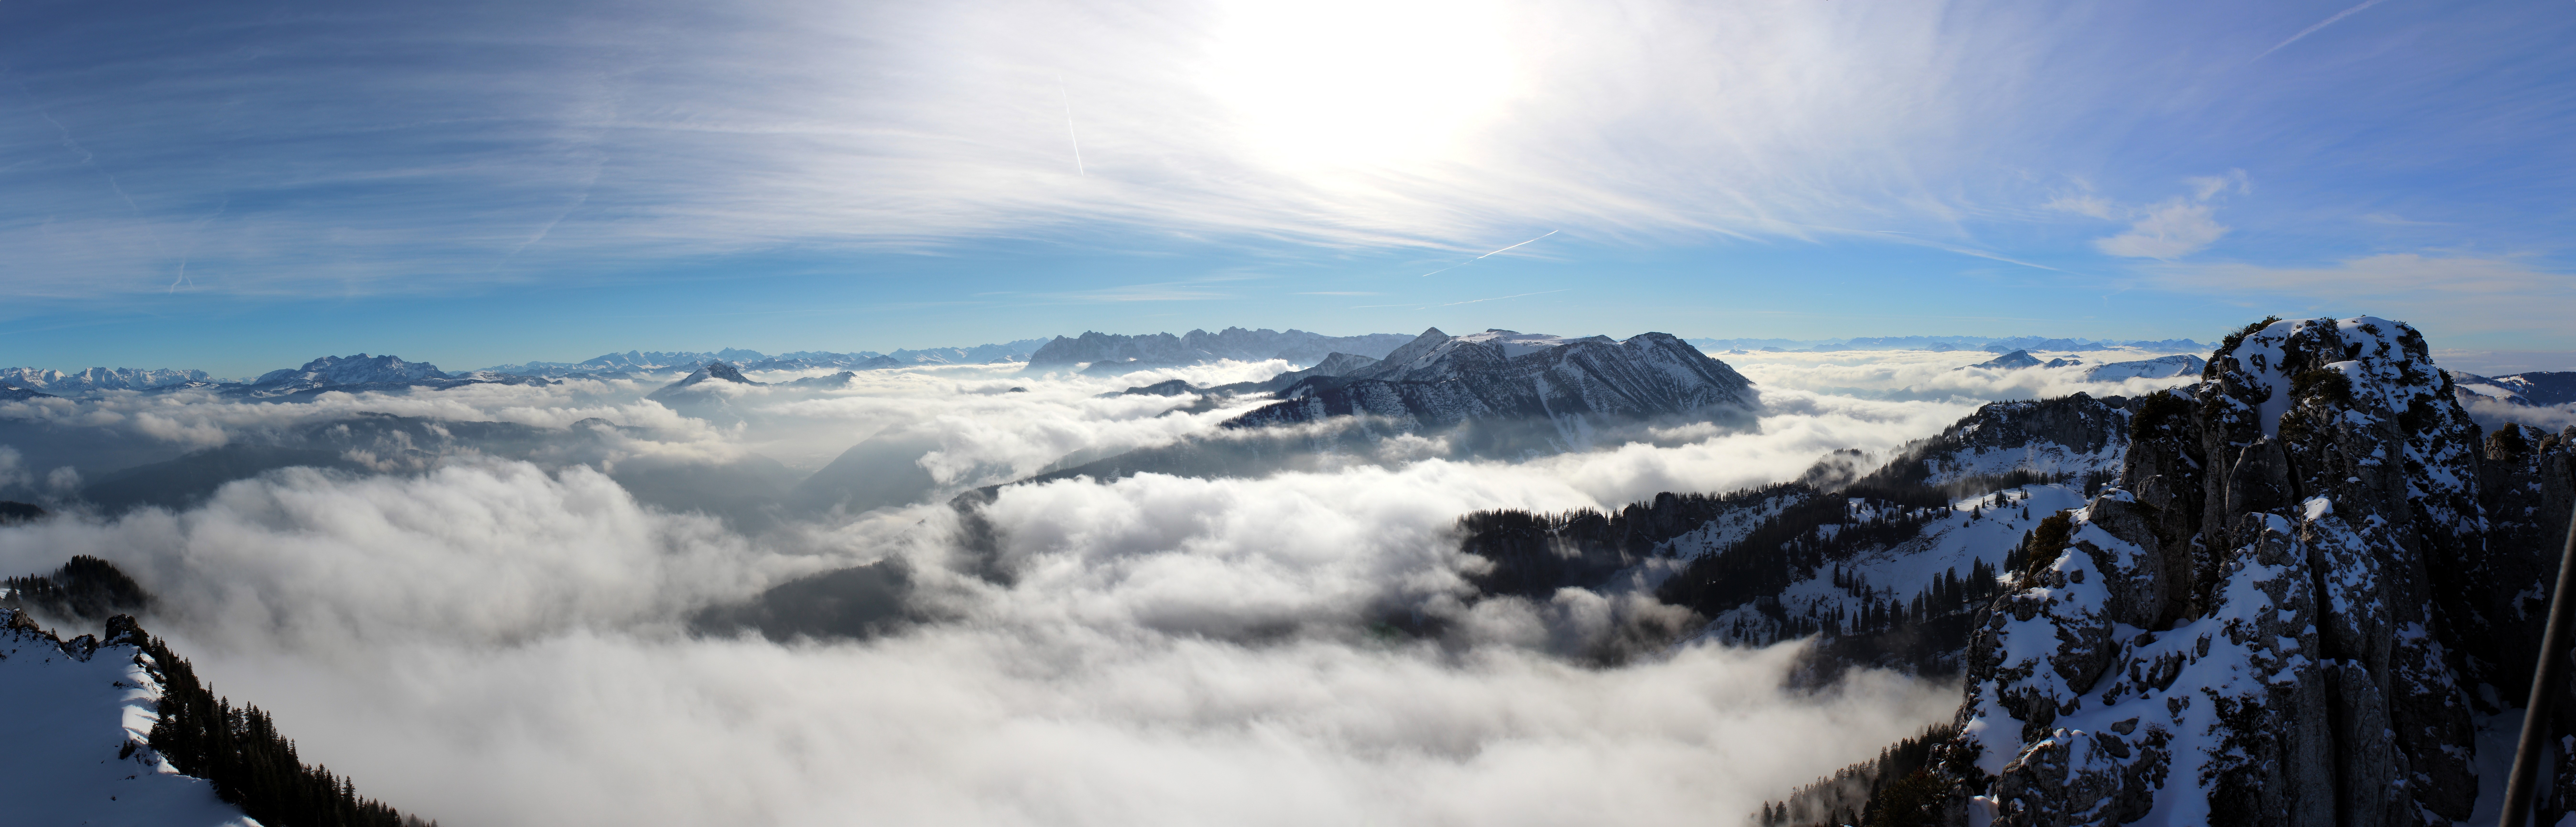
landscape, nature, rock, mountain, snow, winter, cloud, sky, sun, mountain range, panorama, idyllic, weather, alpine, ridge, summit, clouds, mountains, alps, plateau, kampenwand, mountainous landforms, geological phenomenon